Chancia

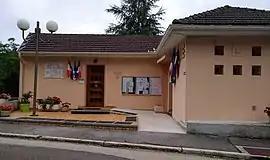
The town hall in Chancia

Chancia is a commune in the Jura department in Bourgogne-Franche-Comté in eastern France.